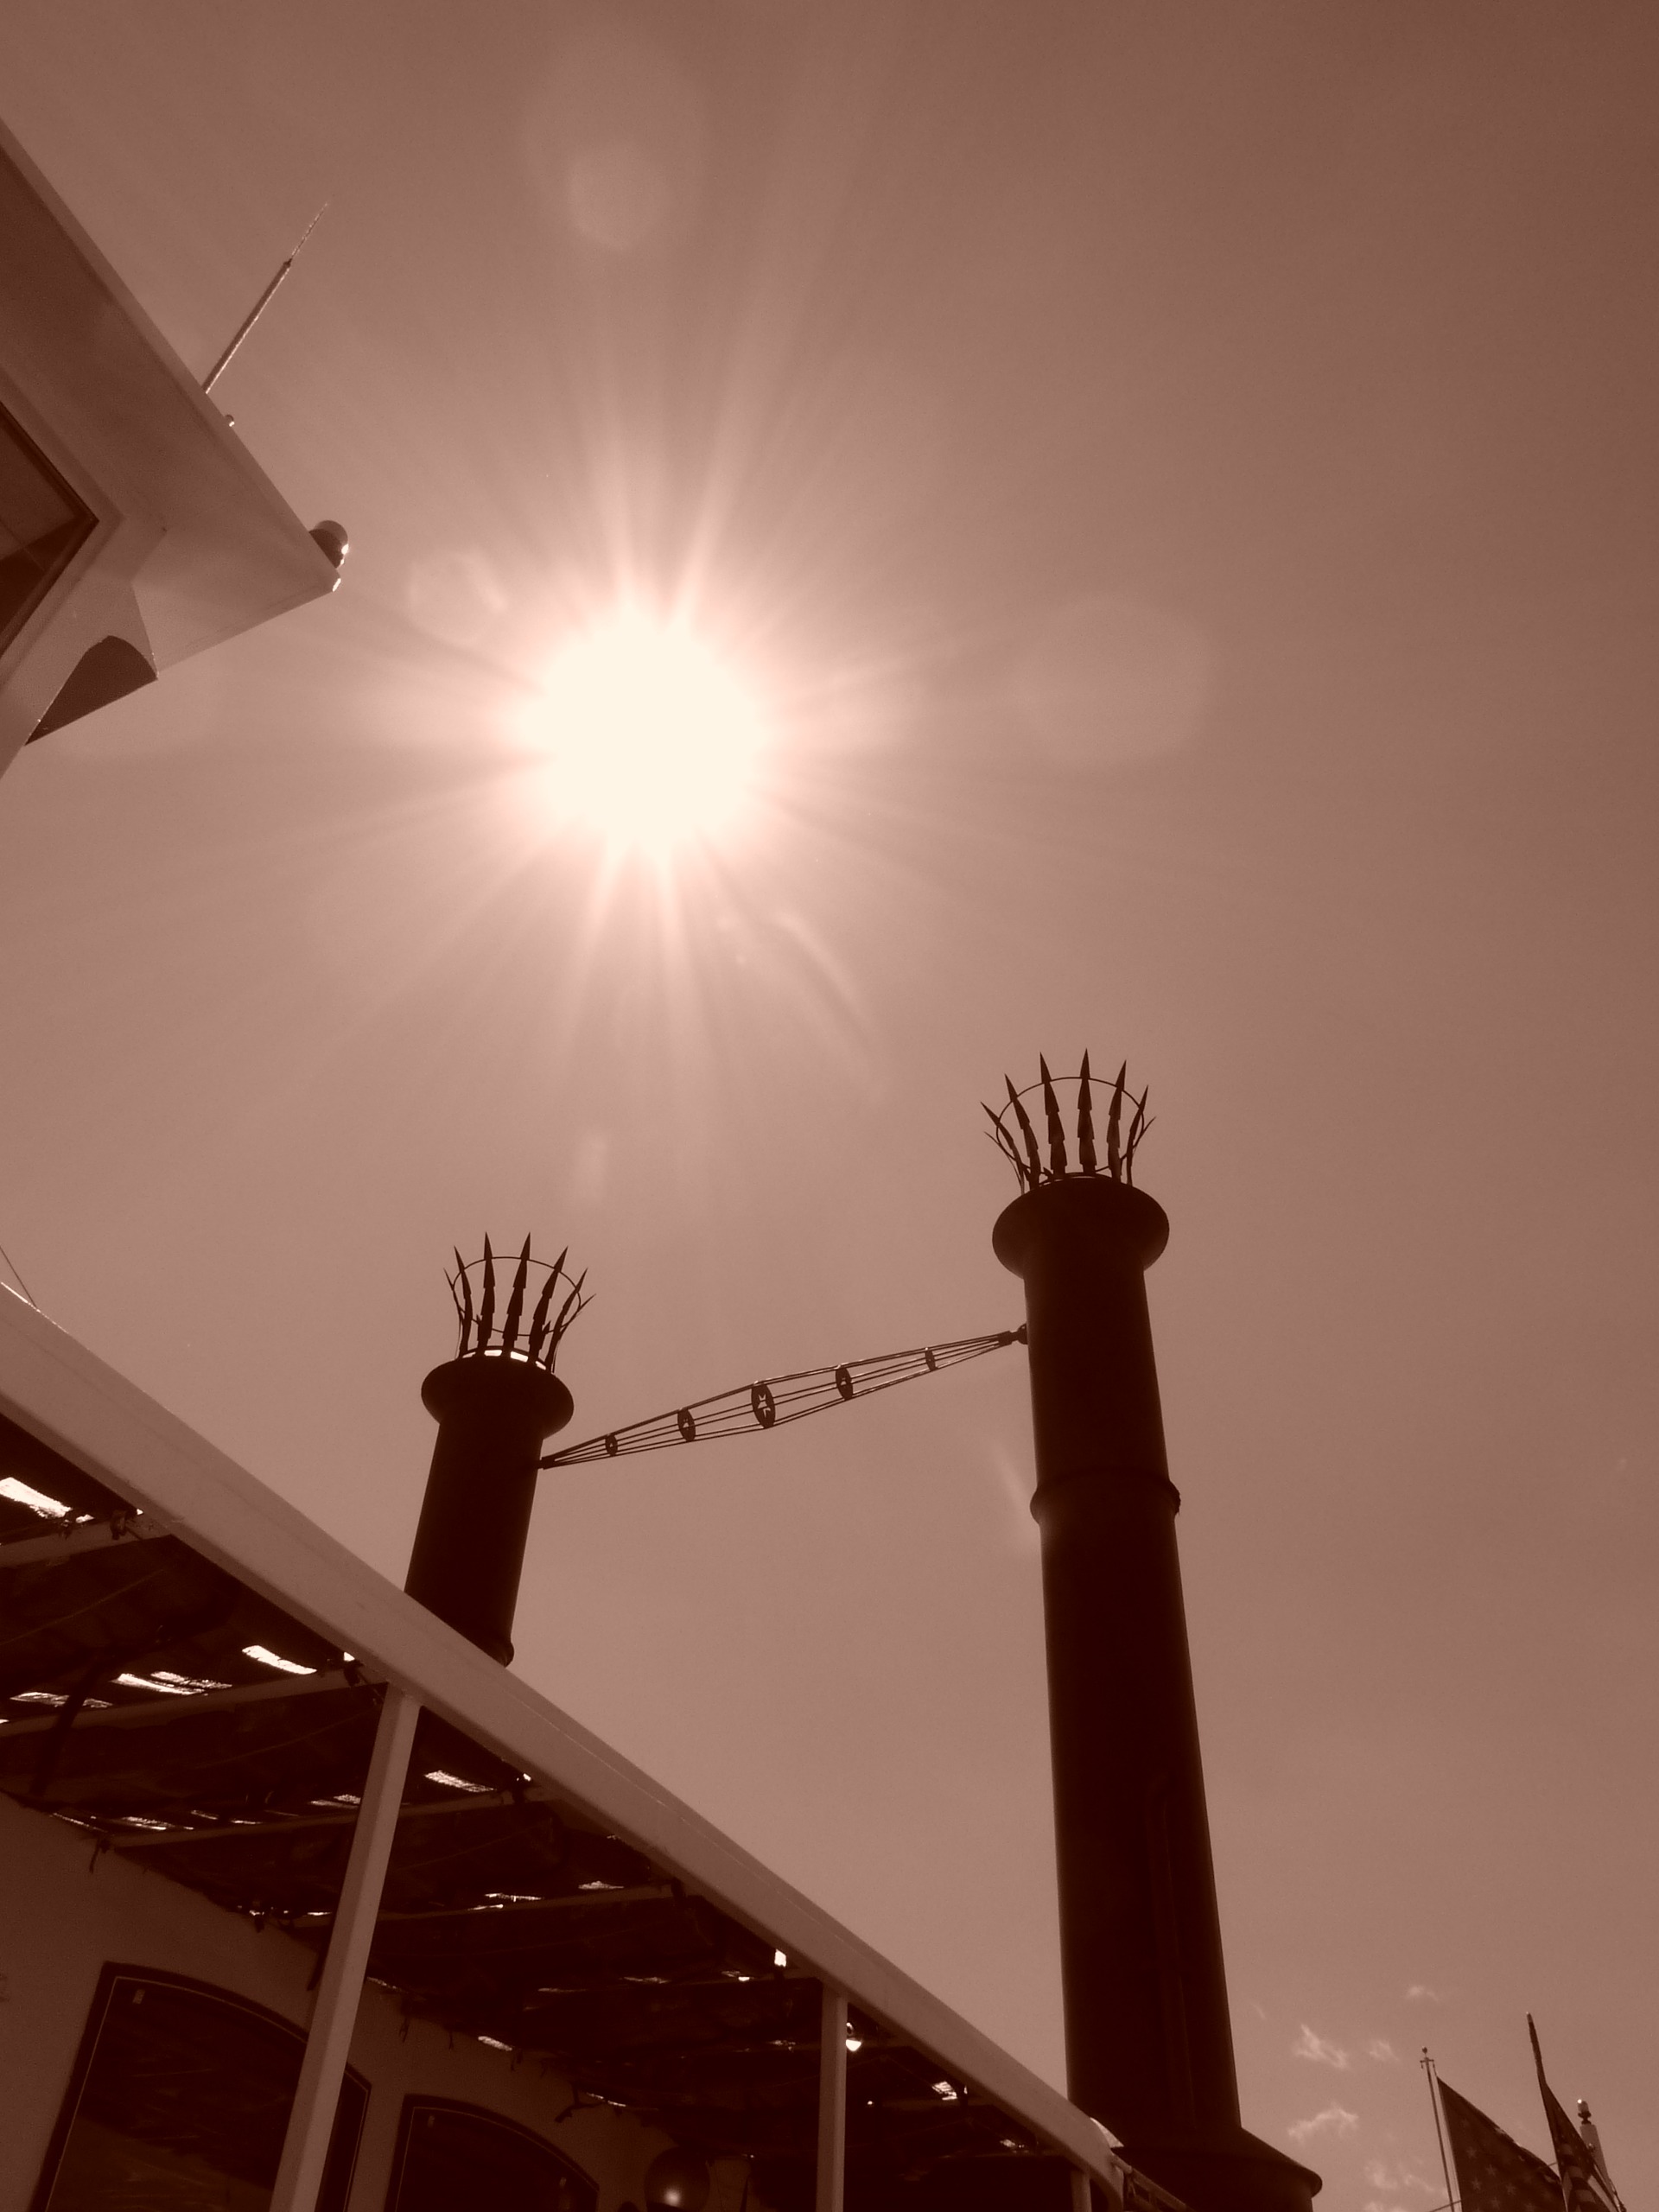
silhouette, light, sky, sun, sunset, white, night, sunlight, morning, ship, evening, chimney, fireplace, darkness, lighting, shape, mississippi, new orleans, paddle steamer, atmosphere of earth